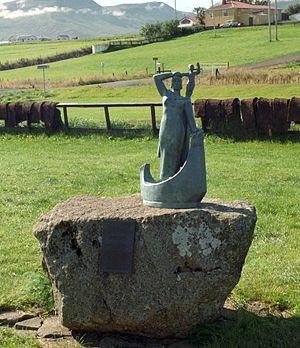
Gudrid Thorbjarnardottir est une femme nordique, née aux environs de 990 en Islande ou en Norvège et morte vers 1080 en Islande, apparaissant dans deux sagas : la saga des Groenlandais et la saga d'Erik le Rouge. Elle fait partie des premiers Occidentaux à avoir vécu en Amérique où elle donna naissance à un fils : Snorri Thorfinnsson.
Snorri Thorfinnsson, probablement né entre 1005 et 1013, et mort autour de 1090, est le fils des explorateurs Thorfinn Karlsefni et Gudrid Thorbjarnardottir. Sa naissance aurait eu lieu à Vinland, faisant de lui le premier enfant blanc né en Amérique du Nord. Selon les sagas du Vinland lui et sa famille se seraient installés à Glaumbær, en Islande, quand Snorri avait trois ans.